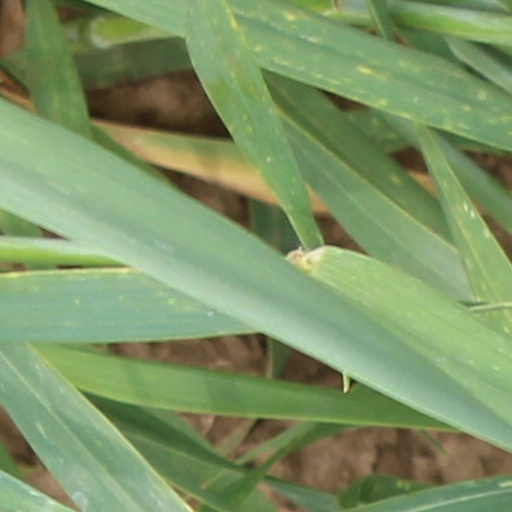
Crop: wheat